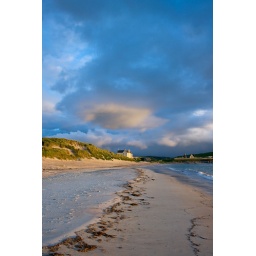
The fantastic Balnakeil beach looking back toward the old MIll house in early August.